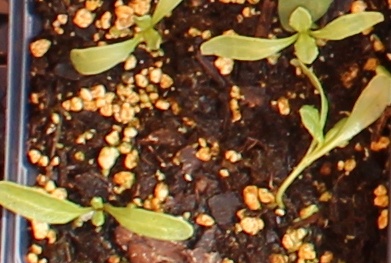
Label: Sugar beet